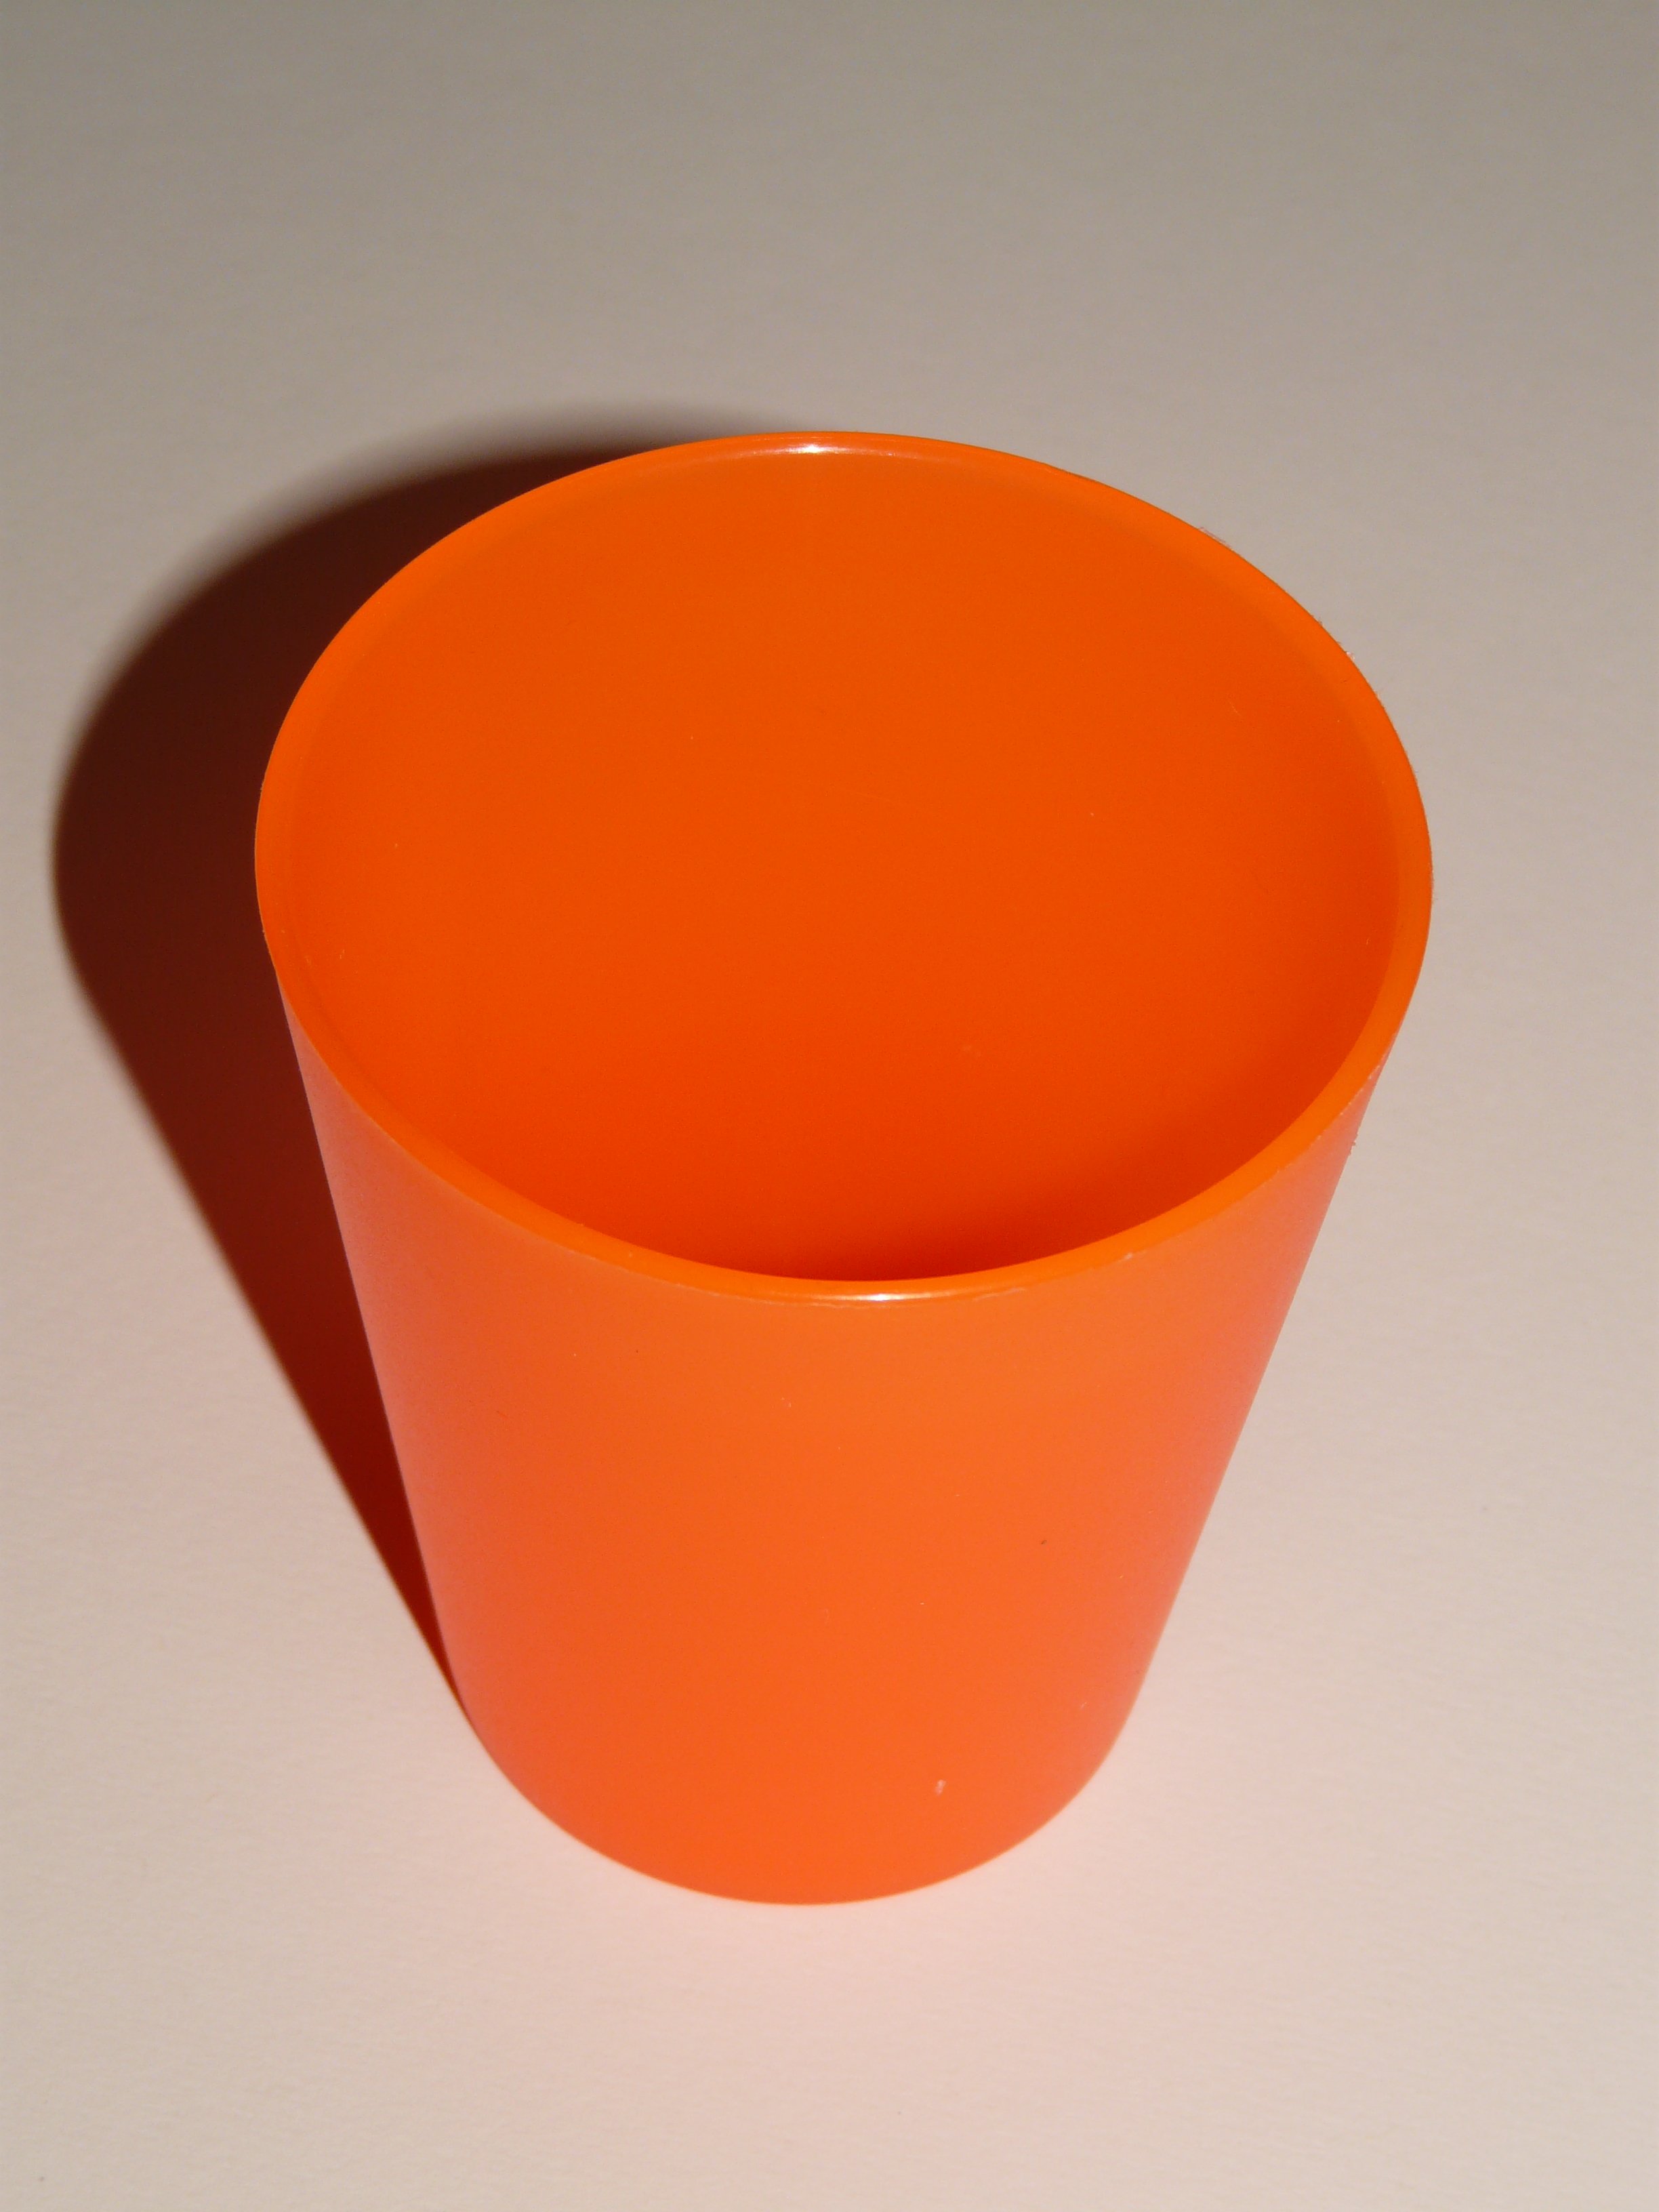
cup, vase, orange, ceramic, drink, yellow, lighting, material, celebrate, bright, party, flowerpot, shape